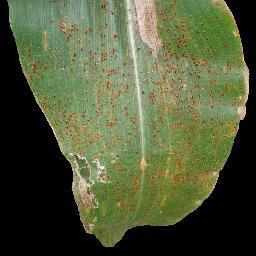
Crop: corn
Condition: (maize)_common_rust